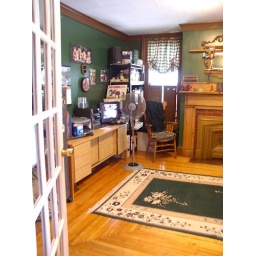
Largest bedroom (set up as an office in this photo) with original hardwood floor.